Truro Township, Franklin County, Ohio

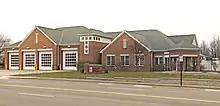
Truro Township Fire Department Headquarters

The township provides fire and EMS protection for the city of Reynoldsburg, the village of Brice as well as the unincorporated areas of the township. They also provide road maintenance in the unincorporated areas of the township and operate Silent Home Cemetery in Reynoldsburg.